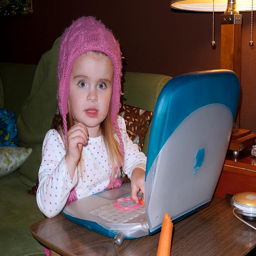
a young girl is playing on a laptop from a few years ago.
Cute little girl wearing pink hat playing with her laptop
A beautiful little girl sitting in front of a laptop computer.
A girl with a knitted pink hat on while at a laptop.
A little girl in a pink beanie on a laptop.